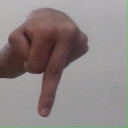
अक्षर: प